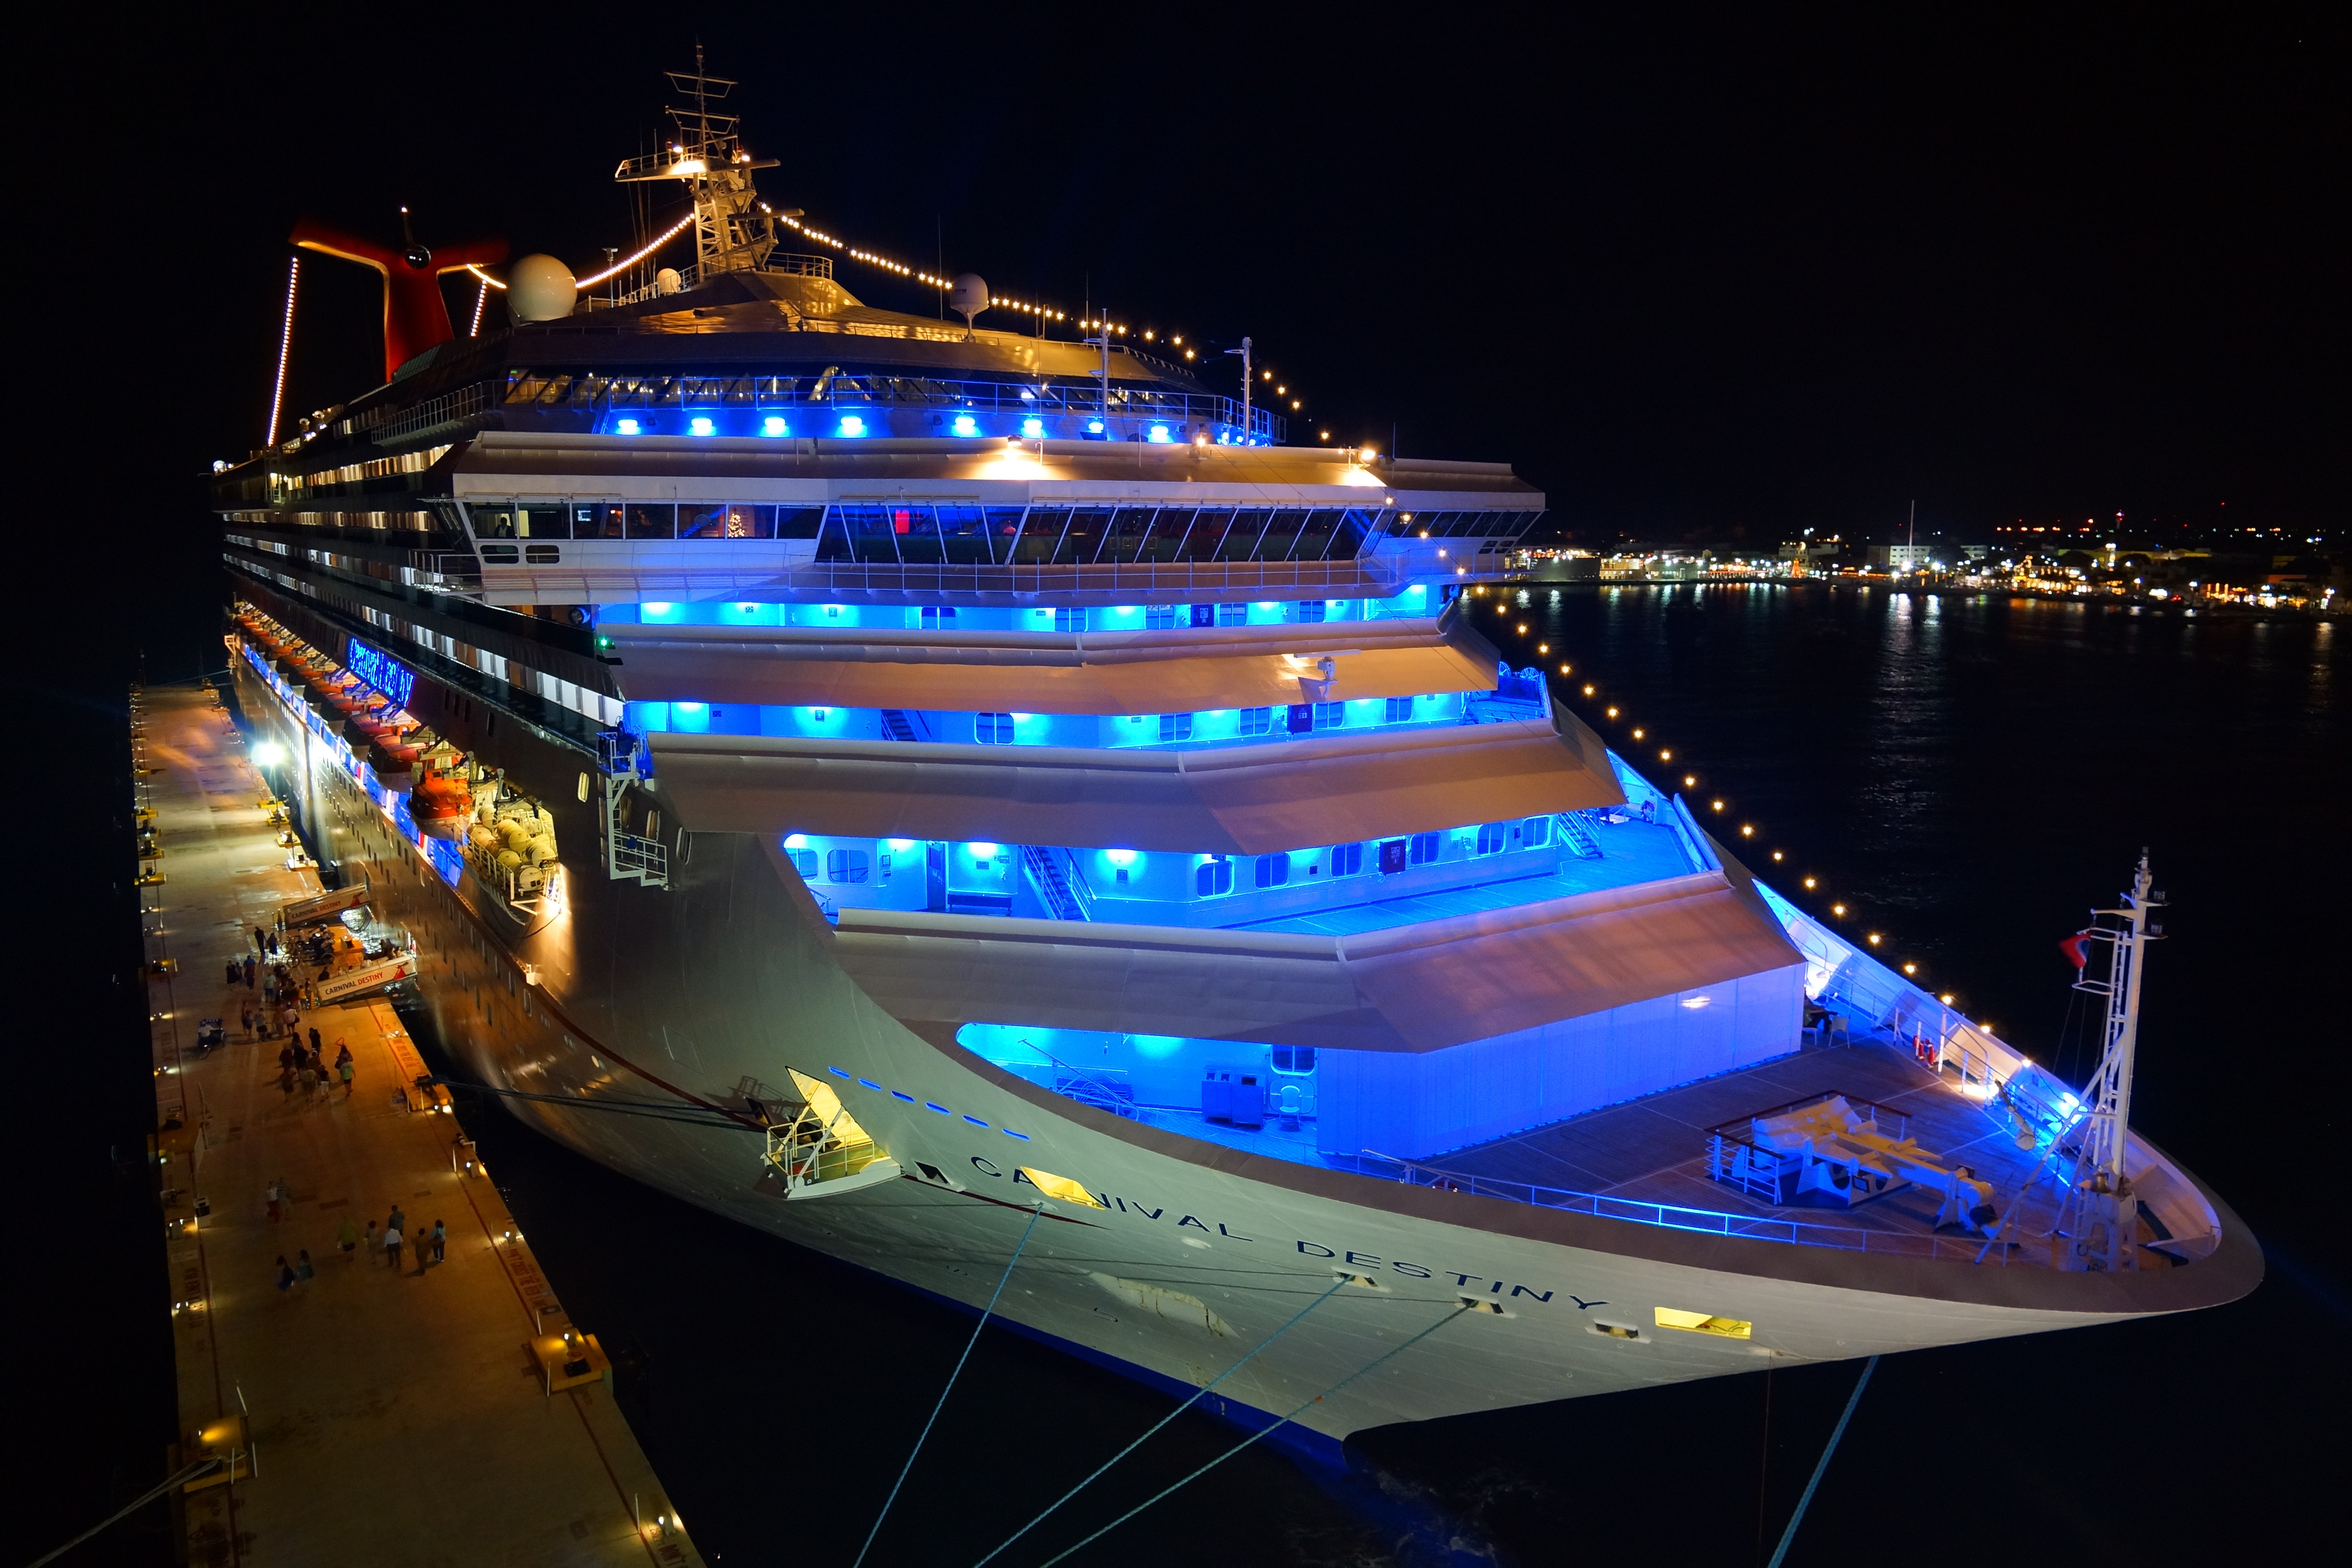
water, boat, night, lake, ship, travel, reflection, vehicle, yacht, marina, port, neon light, cruise, caribbean, watercraft, cruise ship, passenger ship, luxury yacht, holiday cruise, ocean liner